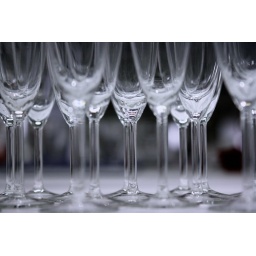
2/52: stems in black and white